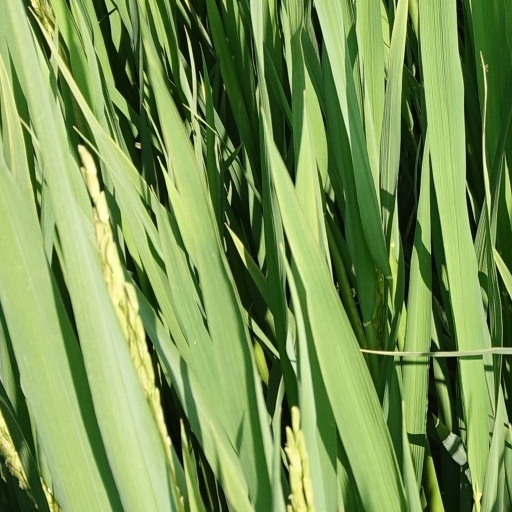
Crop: rice